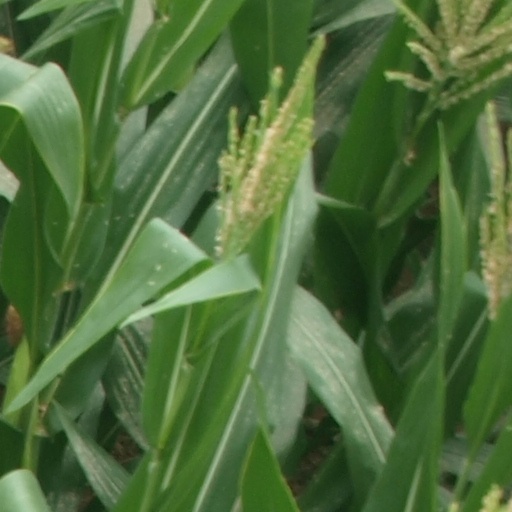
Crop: maize; corn